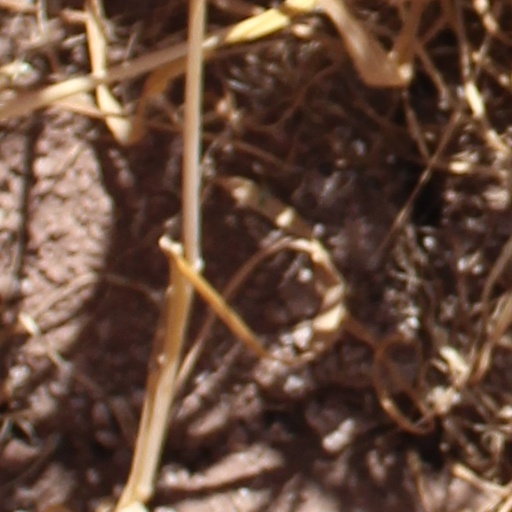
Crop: wheat